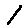
Label: 1